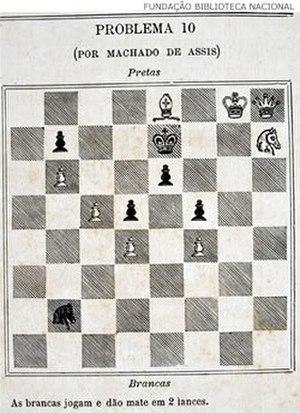
Joaquim Maria Machado de Assis est un écrivain et journaliste brésilien, considéré par beaucoup de critiques, d’universitaires, de gens de lettres et de lecteurs comme l’une des grandes figures, sinon la plus grande, de la littérature brésilienne.